Anton Christian Houen

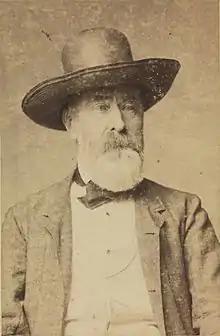

Anton Christian Houen (September 18, 1823 – July 26, 1894) was a Norwegian teacher, philanthropist, and businessman. He was named a commander of the Order of St. Olav in 1892.